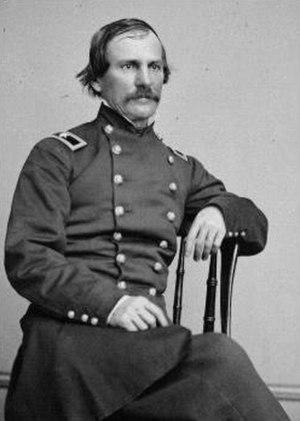
Le Commonwealth de la Virginie est une partie importante des États Confédérés durant la guerre de Sécession. En tant d'État esclavagiste, la Virginie, convoque une convention de l'État pour faire face à la crise de la sécession qui s'ouvre le 13 février 1861, une semaine seulement après la formation de la Confédération par les sept États sécessionnistes. La convention délibère pendant plusieurs semaines, avec une prééminence des délégués de l'Union, et ne vote pas une motion en faveur de la sécession le 4 avril 1861. L'opinion évolue après le 15 avril 1861, lorsque le président des États-Unis Abraham Lincoln lance un appel pour lever des troupes de tous les états, encore dans l'Union en réponse à la prise du fort Sumter par la Confédération. Le 17 avril 1861, la convention de Virginie vote pour déclarer la sécession de l'Union, dans l'attente de la ratification de cette décision par les électeurs.